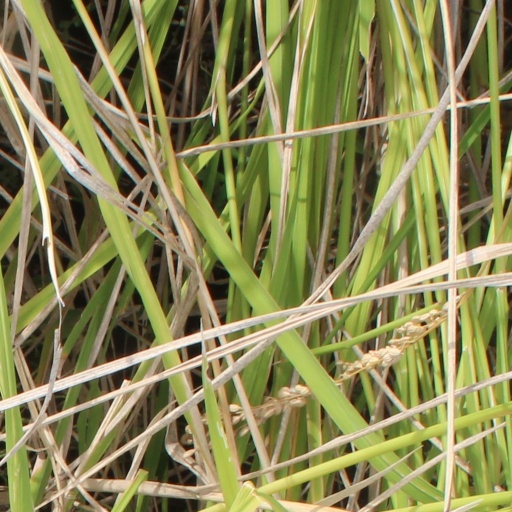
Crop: rice